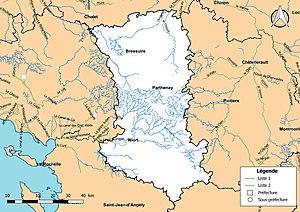
Classement des cours d'eau du département des Deux-Sèvres (France) au titre de la continuité écologique (article L214.17 I du Code de l'environnement).
Le réseau hydrographique des Deux-Sèvres est l'ensemble des éléments naturels ou artificiels, drainant le territoire du département de la Deux-Sèvres. Il regroupe ainsi des cours d'eau ou canaux situés entièrement ou partiellement dans les Deux-Sèvres.